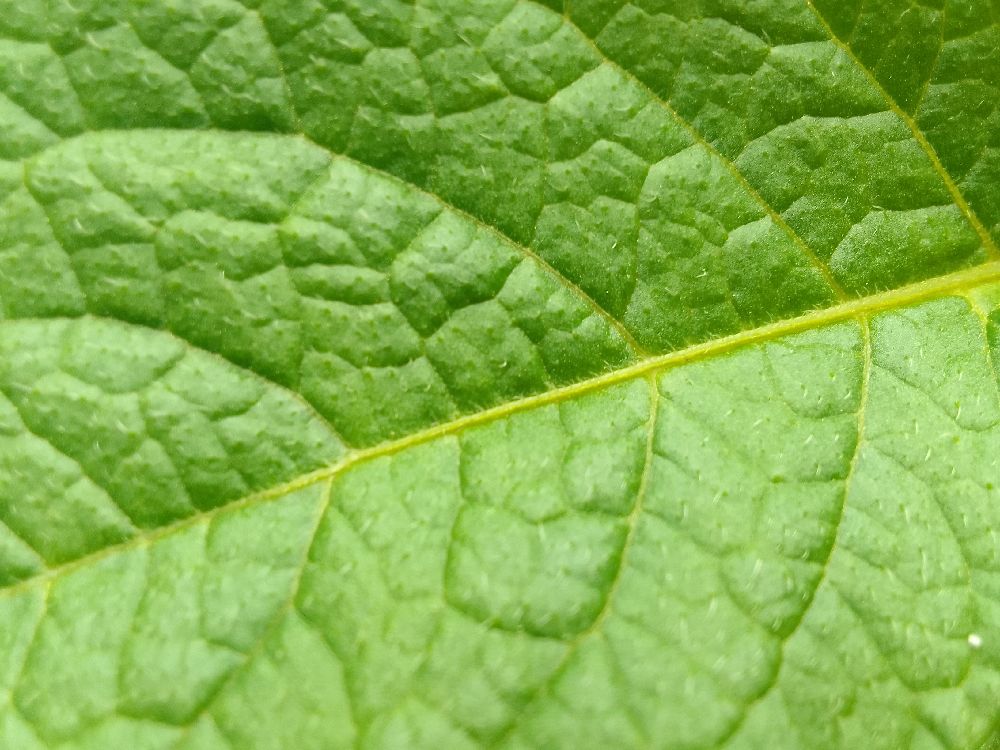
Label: Healthy